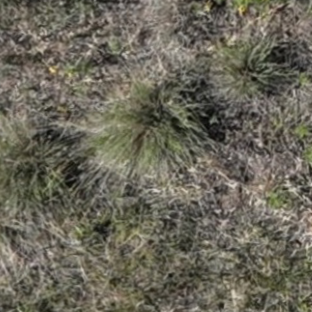
Month: july